Delivery After Raid

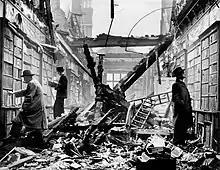
"Damaged Library". The scene at the Holland House library is thought to have been staged as the books were placed back on their shelves after the attack and the men appear to be insurance adjusters

Delivery After Raid, also popularly known as The London Milkman, is a black and white photograph taken by Fred Morley on 9 October 1940. The image shows a milkman making his delivery along a street with buildings destroyed by German bombers during The Blitz in Holborn, Central London. Firefighters are seen dousing the rubble. Historian Lucy Worsley notes that the famous photo was staged by Morley using his assistant to portray a milkman seemingly unperturbed in the ruins of London. The staged photo accentuates what became known as the "Blitz Spirit", the courage and morale of the British people in spite of the bombings, allowing Morley to bypass wartime censorship and reveal the actual devastation of the city in the background to the wider world, while also promoting positive propaganda. The image is just one of a series of photographs used to boost morale during the war, which also included a photo of a postman working in the ruins, a photo of men browsing books in the ruins of the Holland House Library, and a photo of St Paul's Cathedral after a bombing.